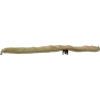
Label: bean_pod